United States Marine Raider stiletto

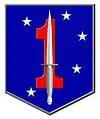
1st MSOB insignia featuring the stiletto

The history of the U.S. Marine Raider Stiletto began at the Commando Training Centre in Achnacarry, Scotland.